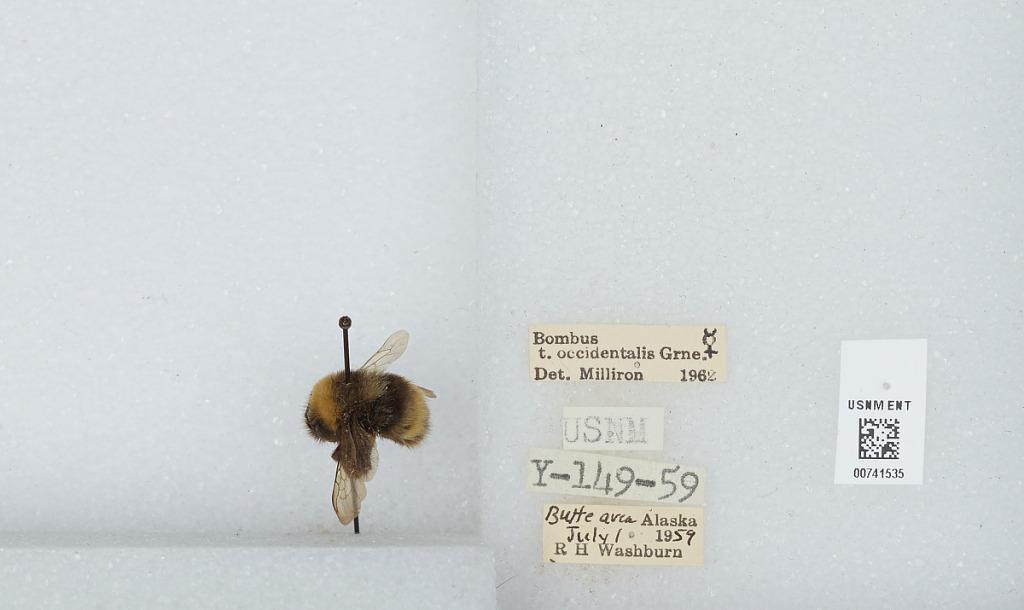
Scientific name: Bombus (Bombus) occidentalis Greene
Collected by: R. Washburn
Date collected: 1959-7-1
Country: United States
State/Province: Alaska
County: Matanuska-Susitna
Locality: Butte
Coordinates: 61.5481, -149.027
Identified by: Milliron